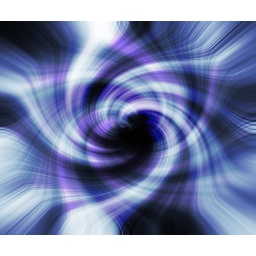
Super nova effect can be used as a desktop or wall paper done by me using photoshop